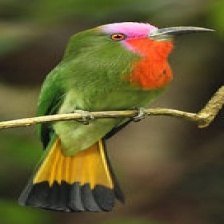
Species: RED BEARDED BEE EATER
Scientific name: NYCTYORNIS AMICTUS
ImageNet parent category: bee_eater